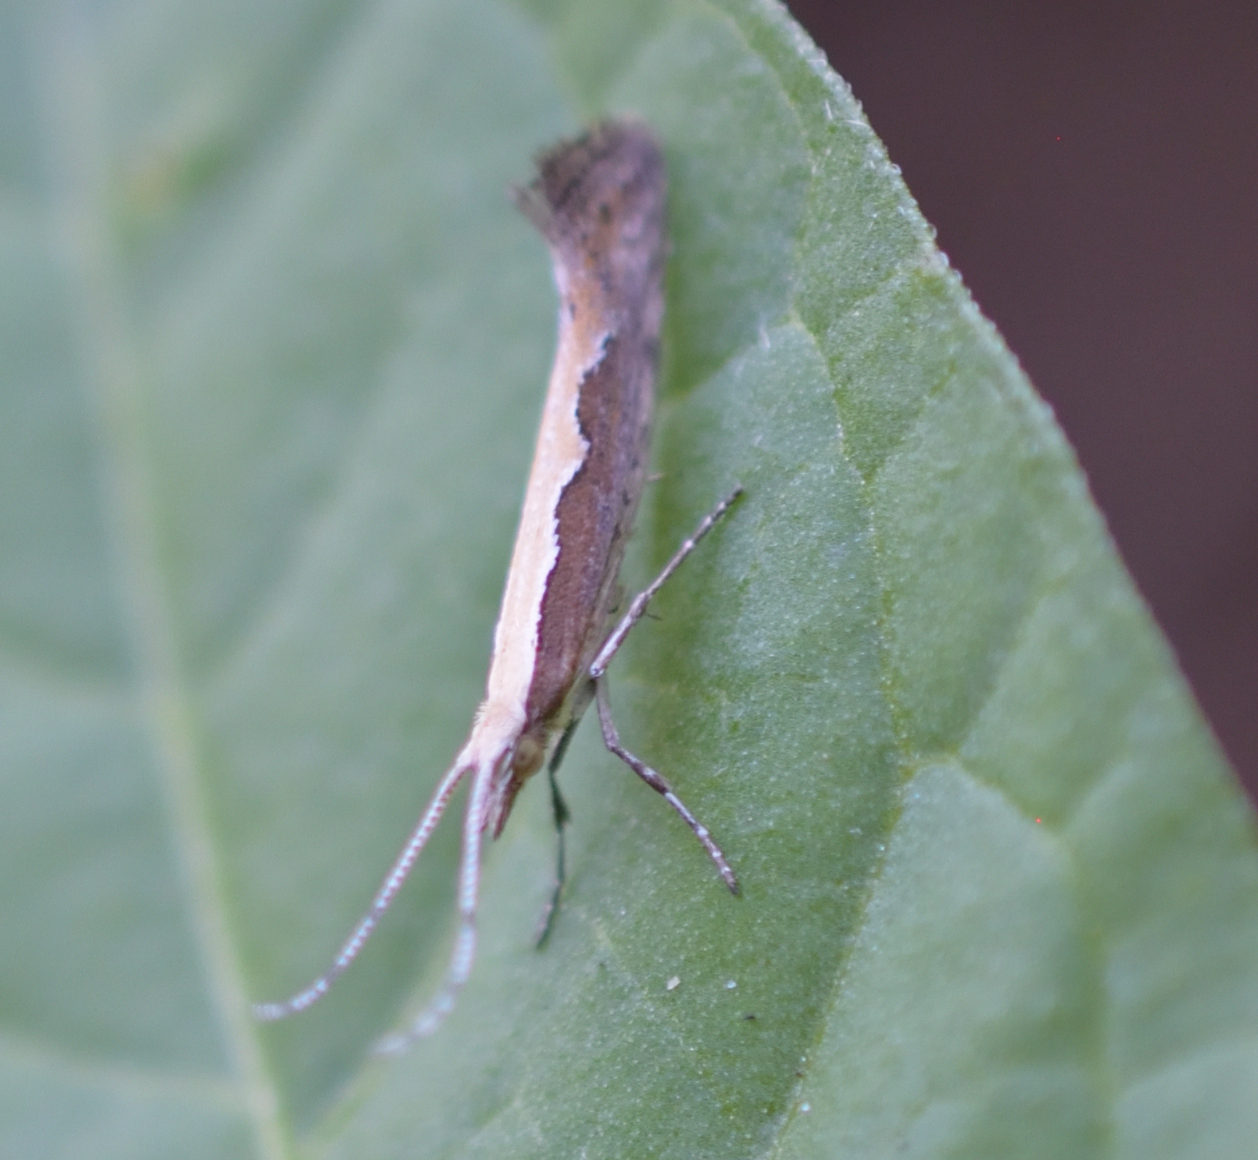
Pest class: diamondback_moth